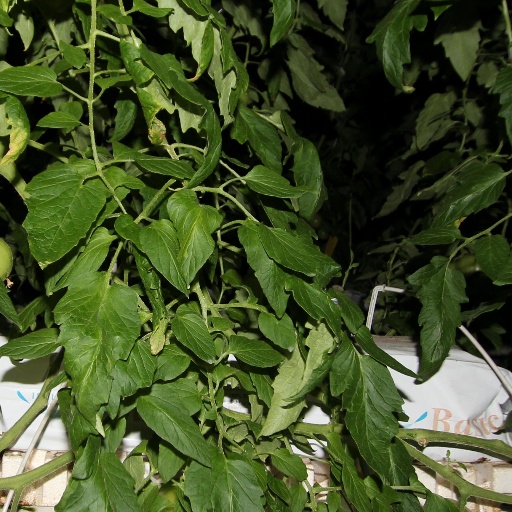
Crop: tomato